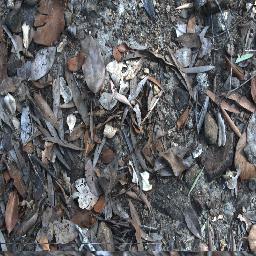
Label: negative